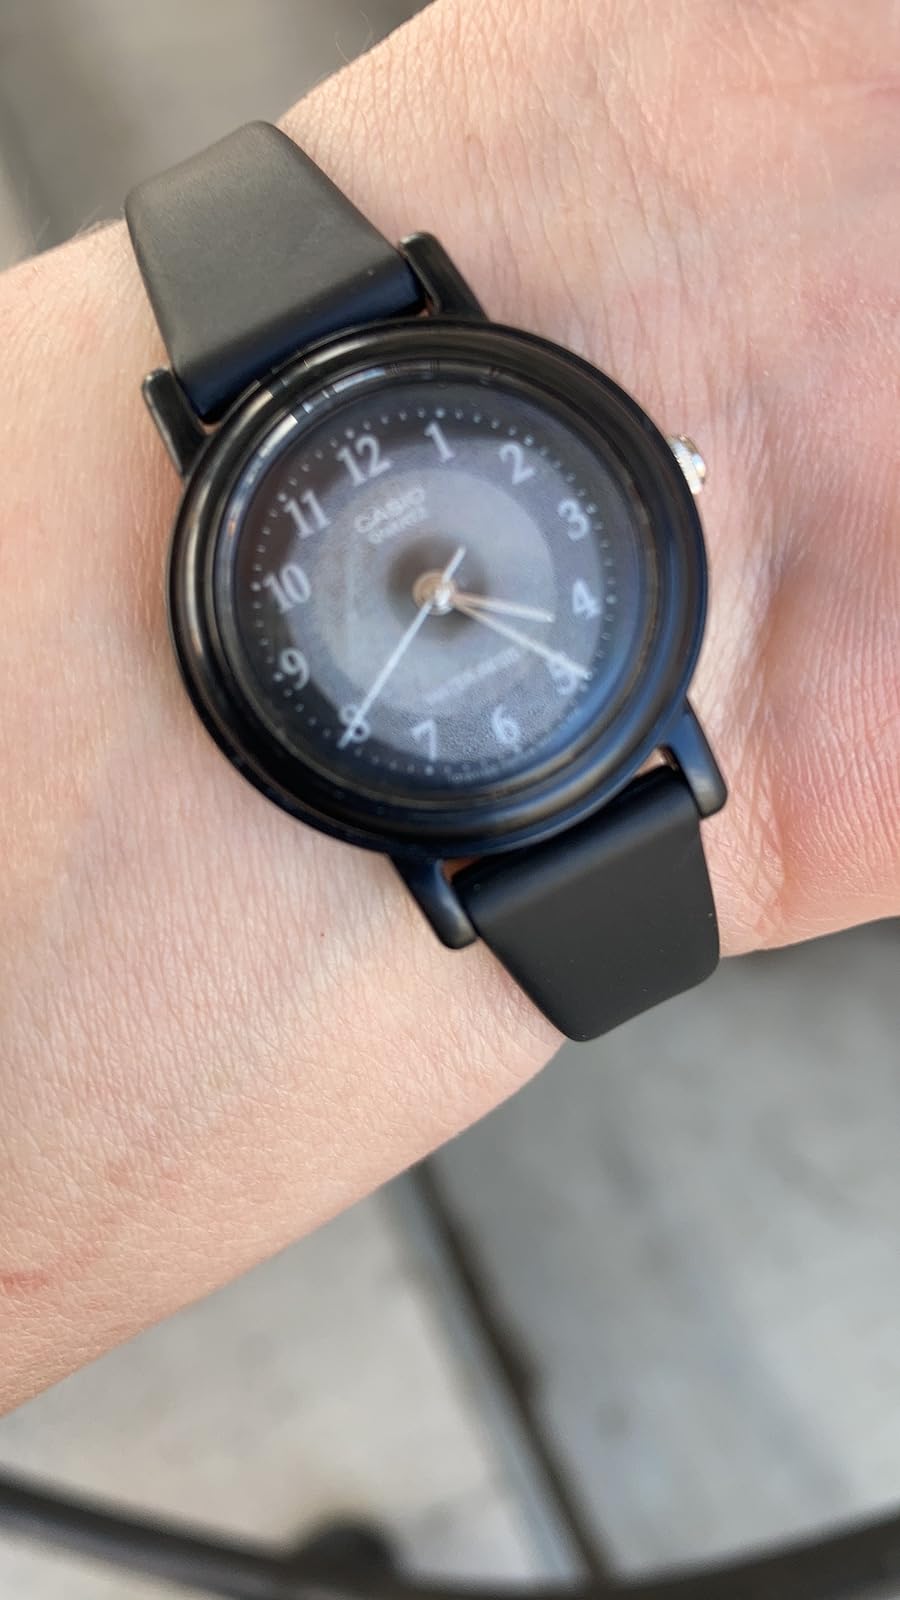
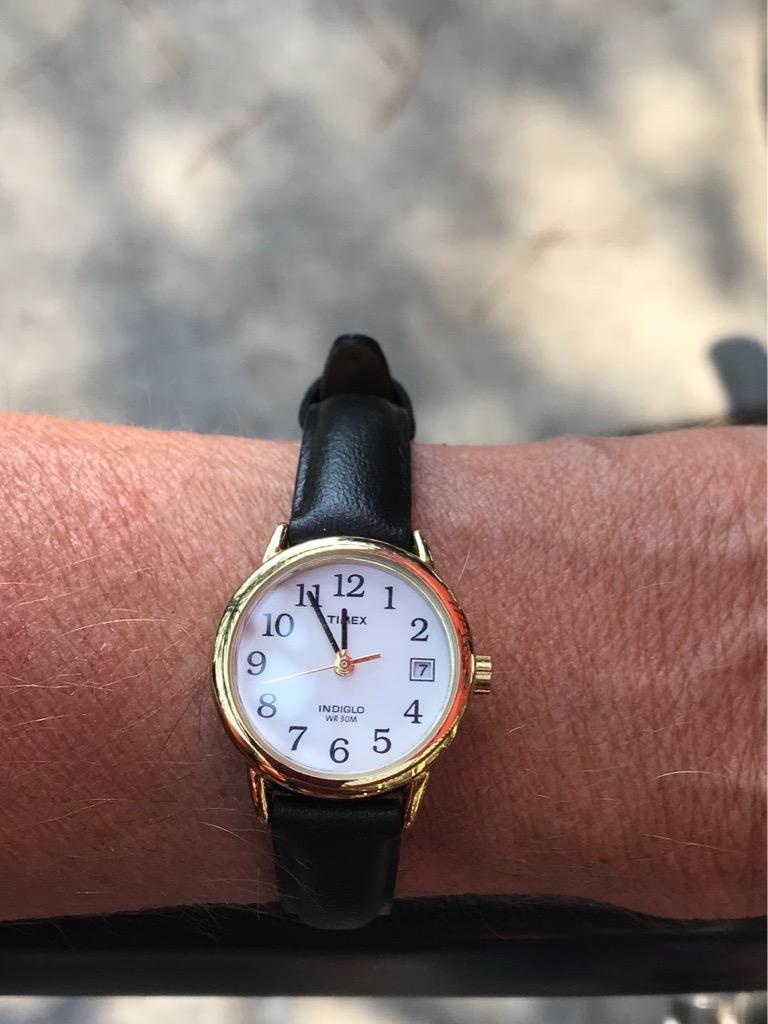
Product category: accessories_watch
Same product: no